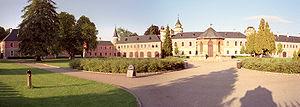
Le château de Sychrov se trouve à Sychrov, dans la région de Liberec à 16 km au sud de Liberec et 6 km au nord-ouest de Turnov. C'est un exemple unique de construction néogothique de la seconde moitié du XIXᵉ siècle en Bohême. Il a été construit par les princes de Rohan, exilés après la Révolution française et qui se sont mis au service de l'empereur d'Autriche.